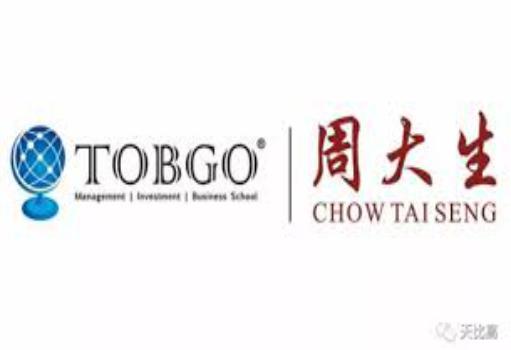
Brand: CHOW TAI SENG-2
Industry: Others